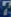
Number: 7